No. 46 Squadron RAF

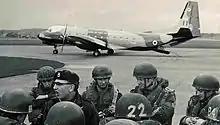
Exercise MACDROP parachute briefing. Note the kneeling Andover aircraft.

The squadron once again re-formed, this time at RAF Odiham on 15 August 1954 as a night fighter unit equipped with Meteor NF12s and 14s. Training began almost immediately, but it took until the end of October for the squadron to reach a strength of 12 NF12 or 14s and one Meteor 7 for training and categorisation.